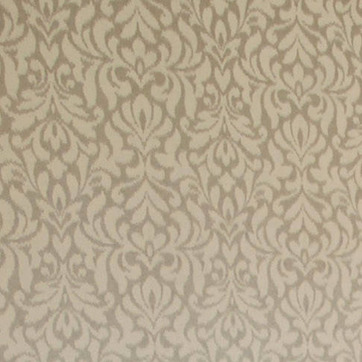
Material: wallpaper